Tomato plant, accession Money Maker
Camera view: horizontal (90 deg, fisheye); turntable rotation: 120 degrees
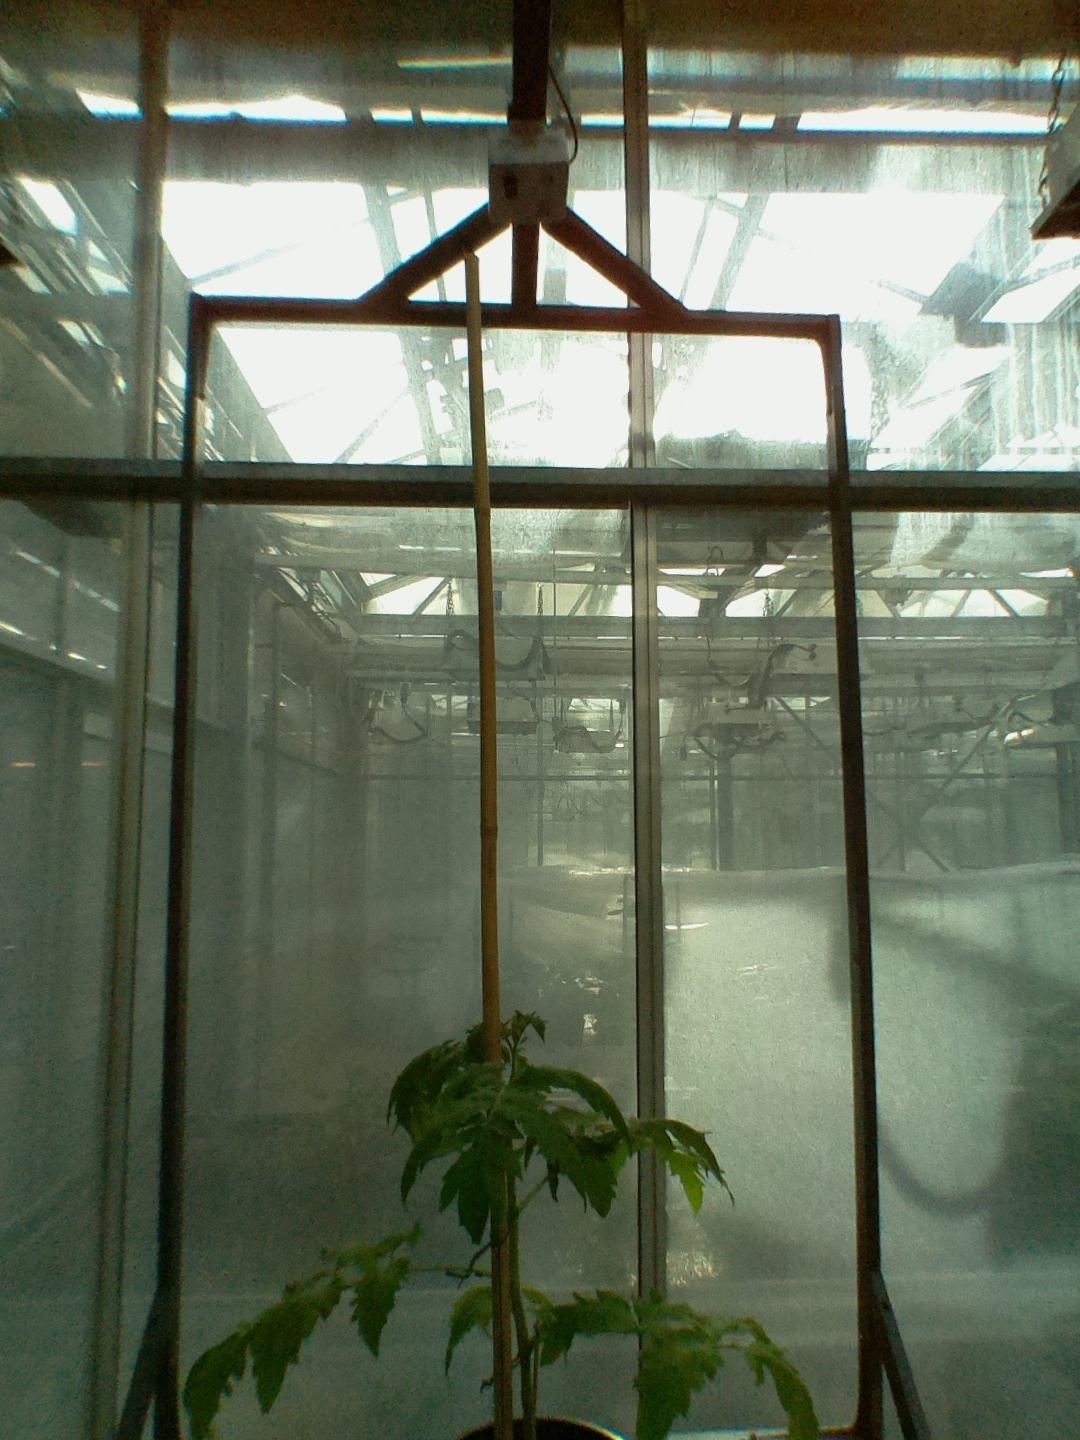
BBCH growth stage 14: 8 of true leaves visible